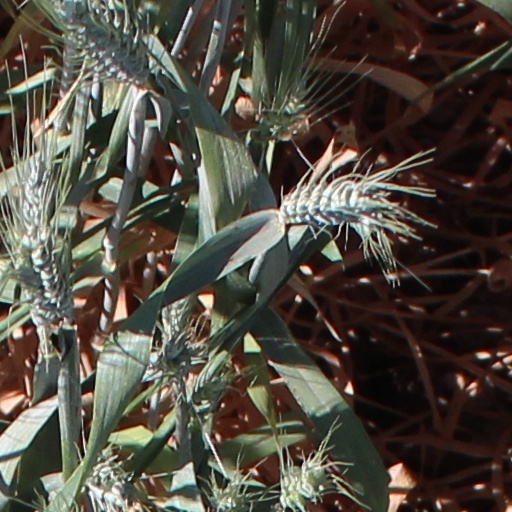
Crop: wheat